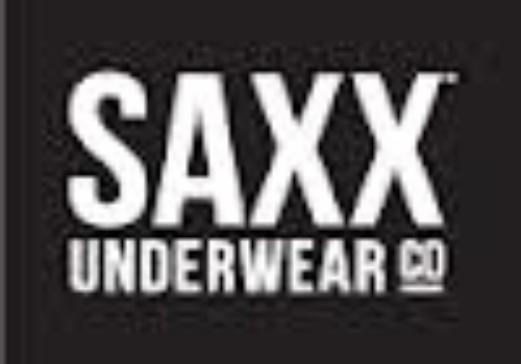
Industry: Clothes